Albemarle Settlements

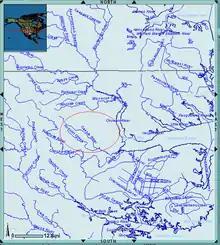
Albemarle Settlement Region

In 1653, the Virginia Assembly granted one Roger Green and 100 residents of Nansemond County 10,000 acres on the Roanoke River west of the Chowan River. In 1662, George Durant purchased lands from the Native Americans in this region and there is evidence to indicate that others had done the same.